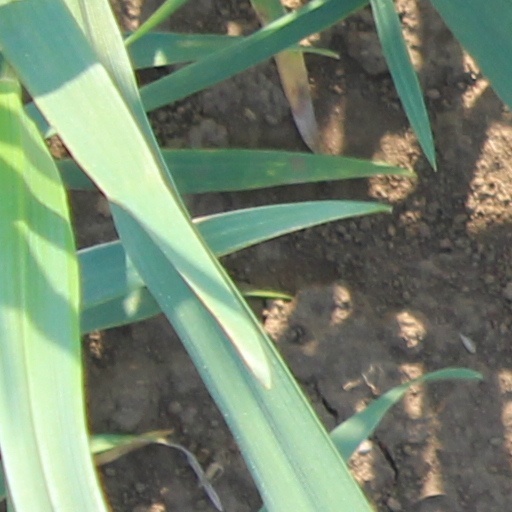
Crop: wheat